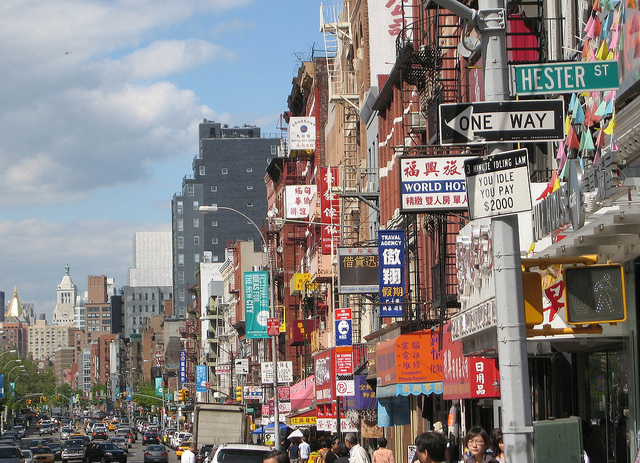
user: Given an image and a question. Answer the question in a short answer. Question: What is this ny 'town' called? Short Answer:
assistant: chinatown